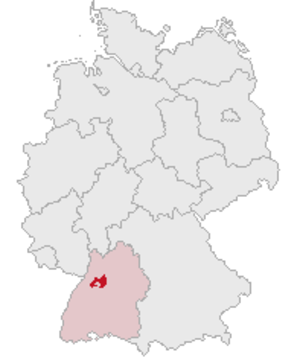
L'arrondissement d'Enz est un arrondissement de Bade-Wurtemberg situé dans le district de Karlsruhe et de l'aire urbaine Nordschwarzwald. Son chef-lieu est Pforzheim.